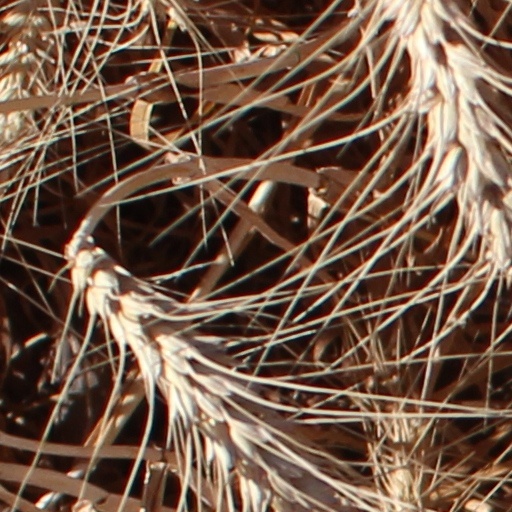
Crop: wheat